Ion Negulici

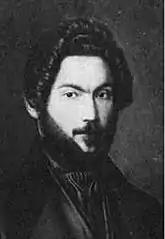
Self-portrait (date unknown)

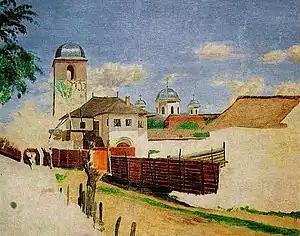
Church in Câmpulung (unfinished)

Ion Negulici (1812 in Câmpulung – 5 April 1851 in Istanbul) was a Romanian painter who participated in the Wallachian Revolution of 1848.